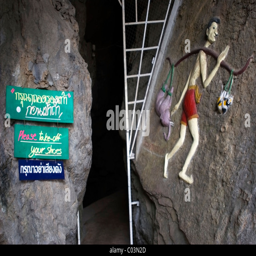
decorative wall art marks the entrance to an underground cave at a temple